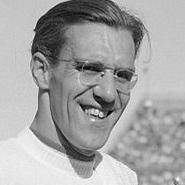
Age: 31